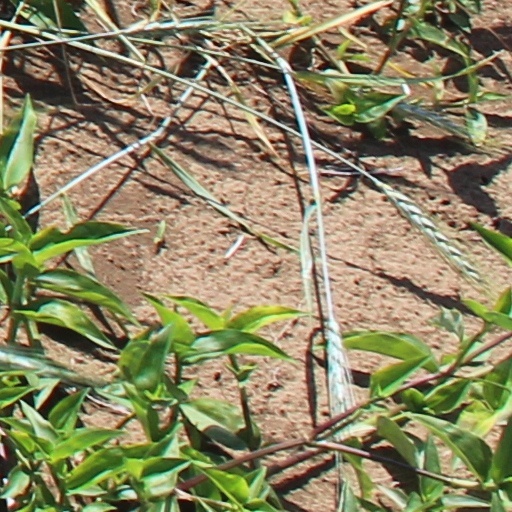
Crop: wheat